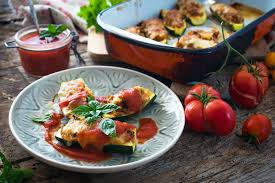
Yemek: karniyarik